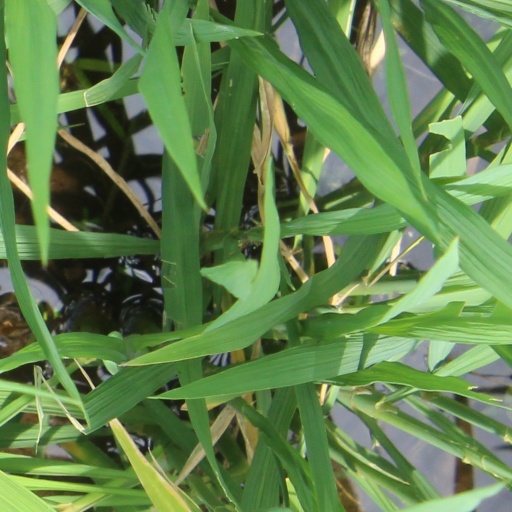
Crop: rice